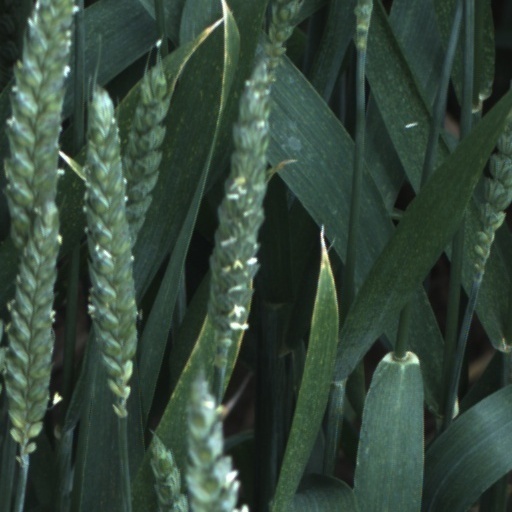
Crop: wheat